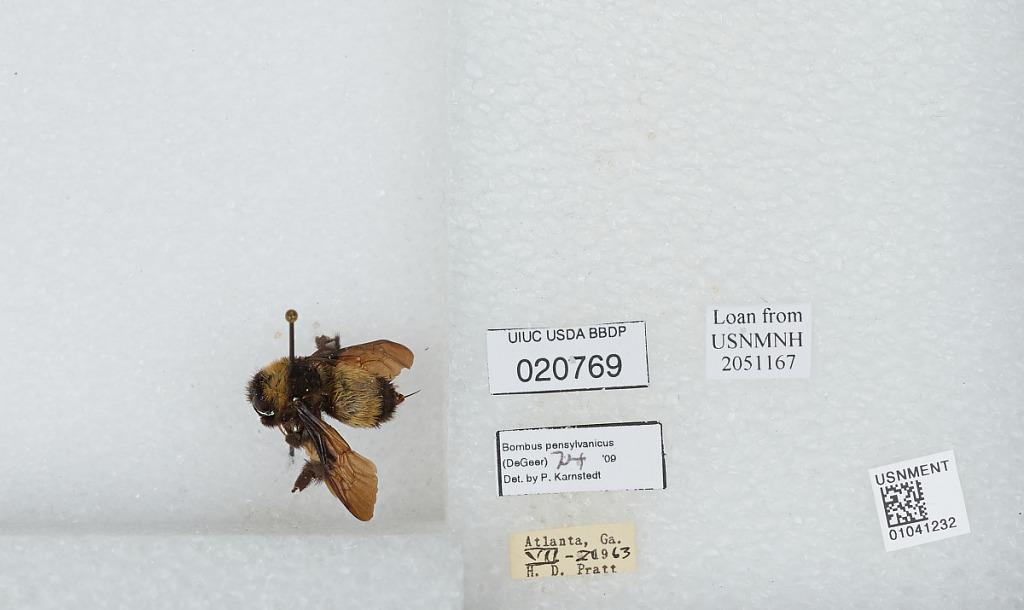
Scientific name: Bombus sp.
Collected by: H. Pratt
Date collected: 1963-7-21
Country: United States
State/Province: Georgia
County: Fulton
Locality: Atlanta
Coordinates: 33.755, -84.39
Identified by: Karnstedt, P.